Desi

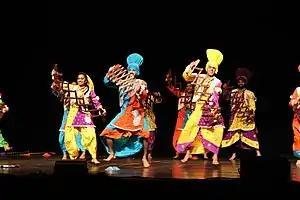
South Asian university students celebrate Desi culture through dance at the Ohio State University.

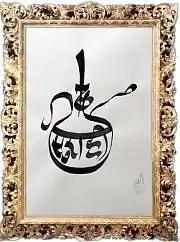
"Surahi" written in Samrup Rachna calligraphy used to write Hindustani, which is widely spoken throughout the northern part of the Indian subcontinent as a "lingua franca".

Frank Anthony, an Anglo-Indian Christian leader who helped write the Constitution of India stated that unlike Europe, “[colonial] India had achieved a basic ethnic and cultural unity.” (the boundaries of colonial India include the modern-day republics of independent India, as well as what is now Pakistan and Bangladesh.)